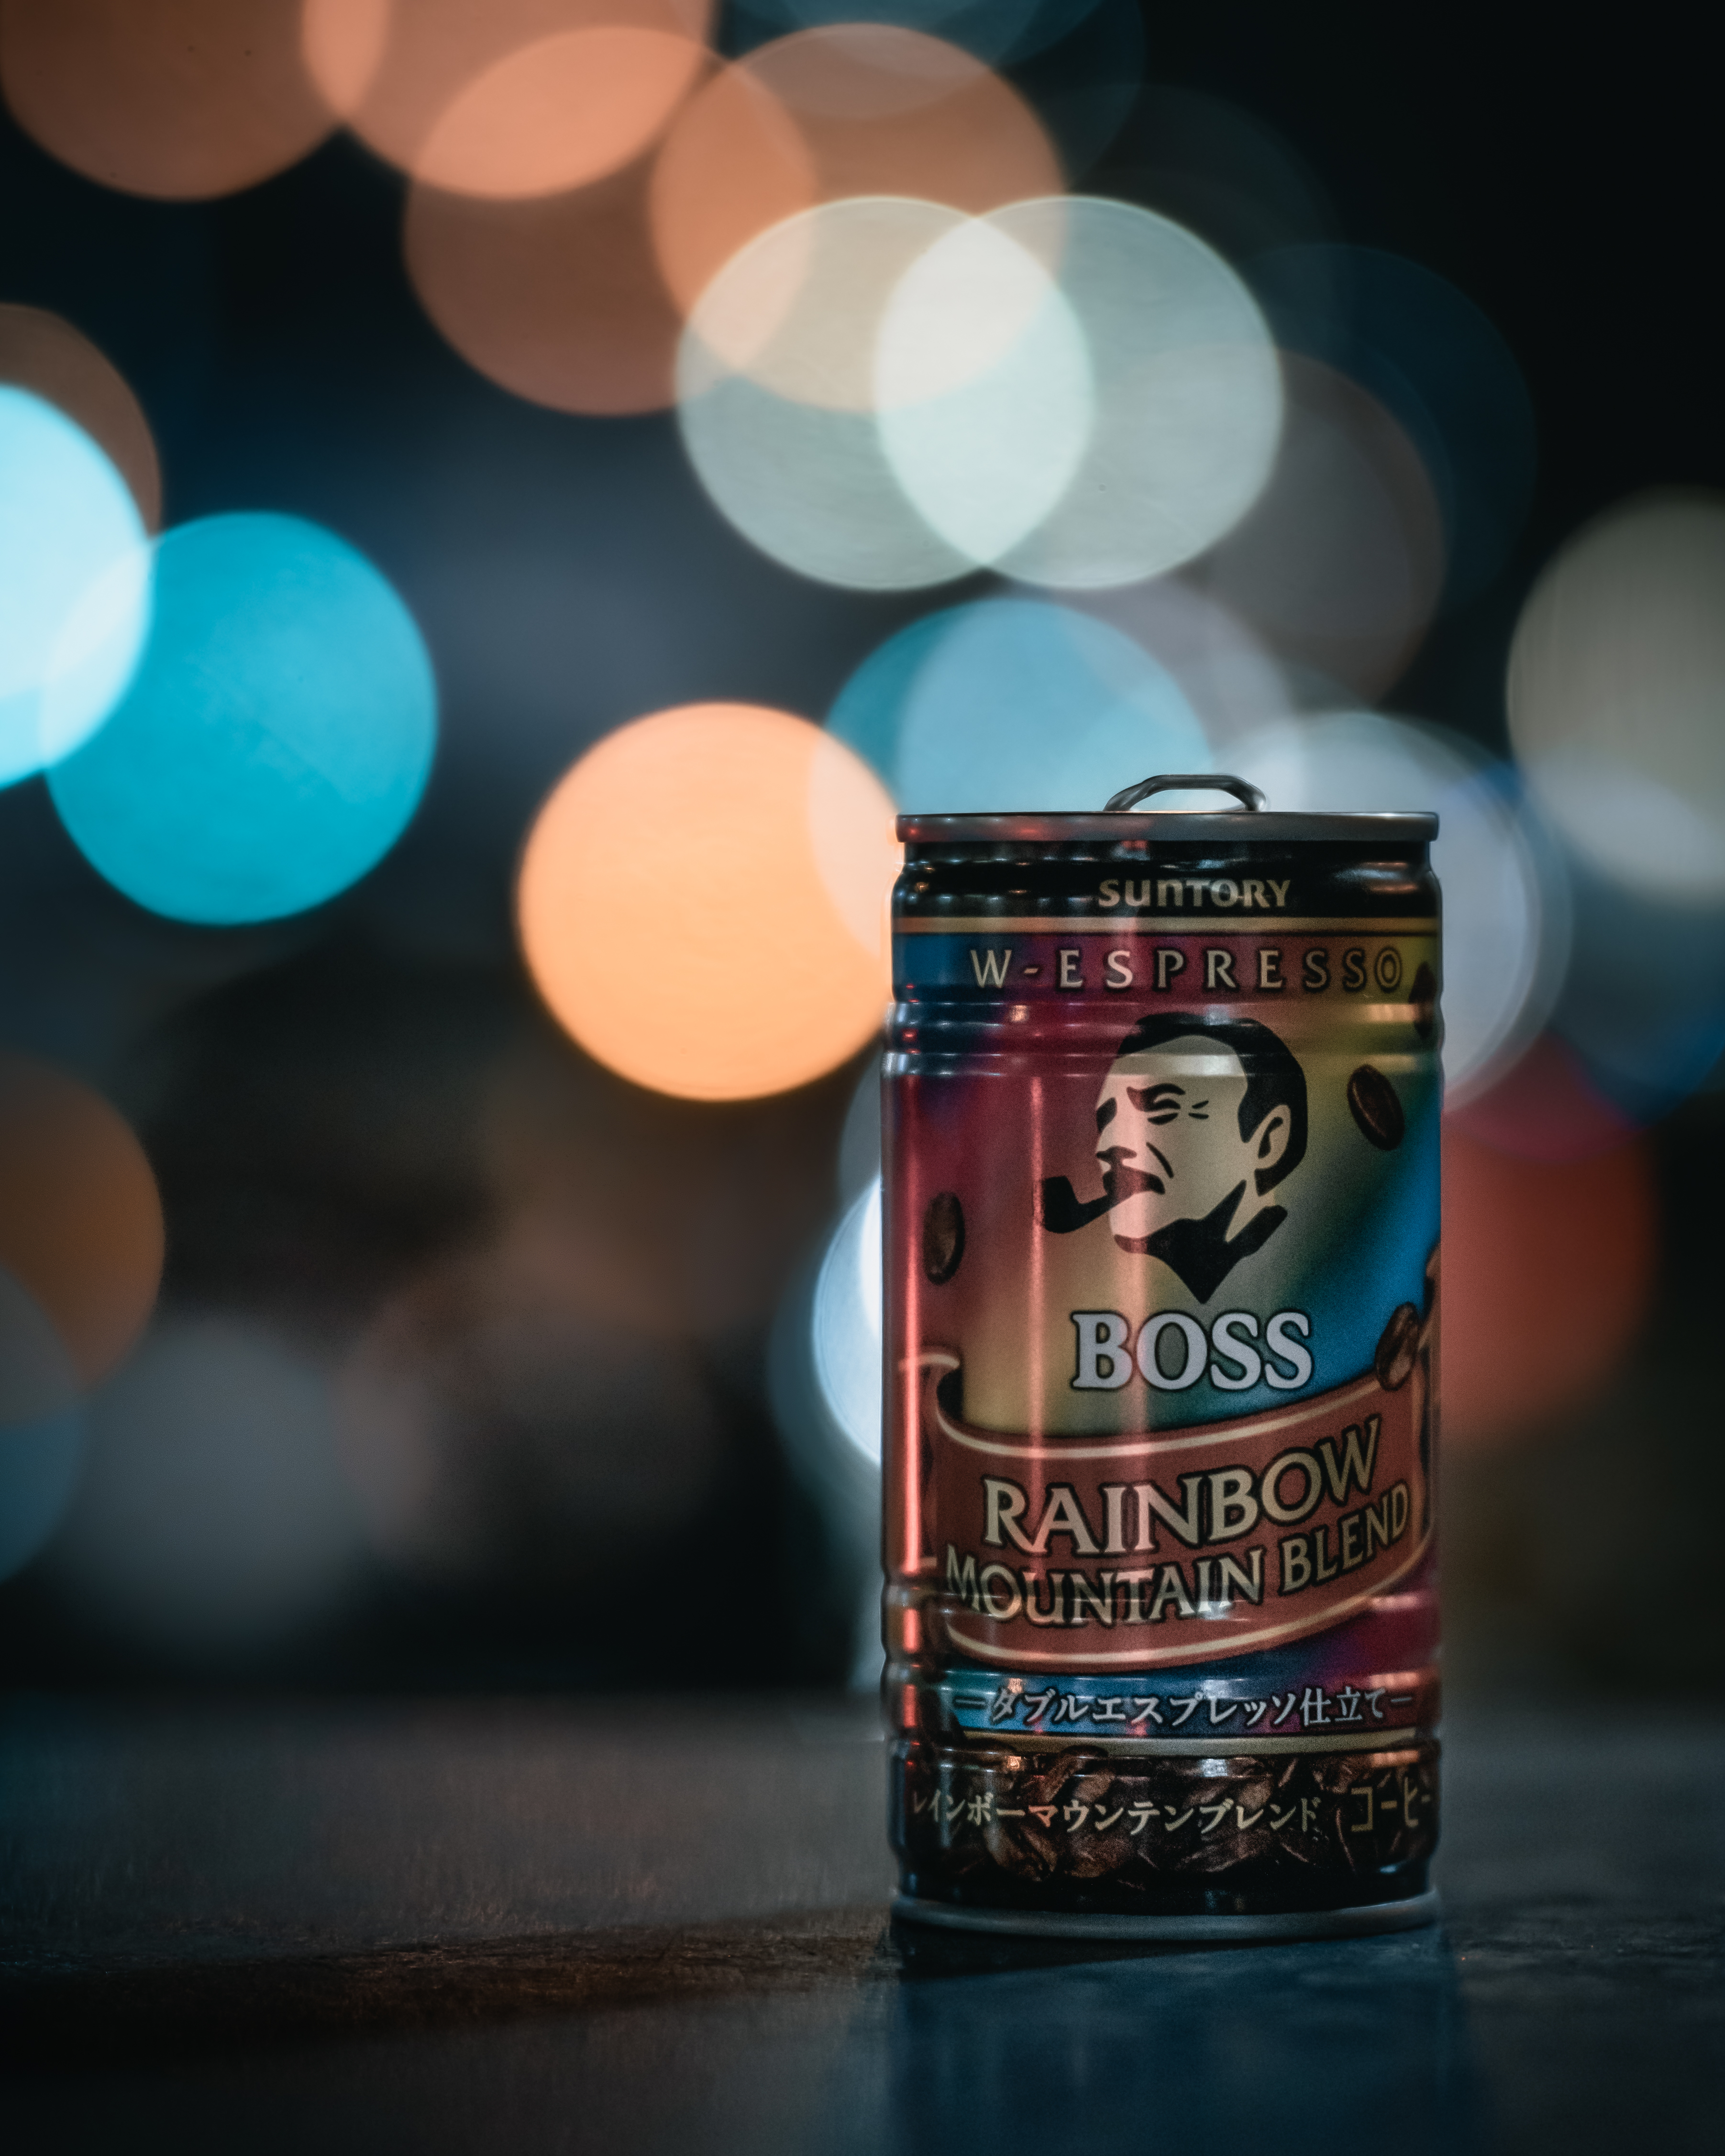
liquid, drinkware, beverage can, aluminum can, fluid, tin can, alcoholic beverage, font, drink, electric blue, distilled beverage, darkness, glass bottle, glass, barware, sky, advertising, logo, toy, alcohol, still life photography, automotive lighting, liqueur, metal, city, circle, pattern, night, cylinder, whisky, beer